Papetura

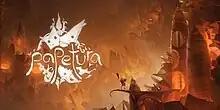

Papetura is a 2021 point-and-click adventure game developed by Petums and published by Feardemic.